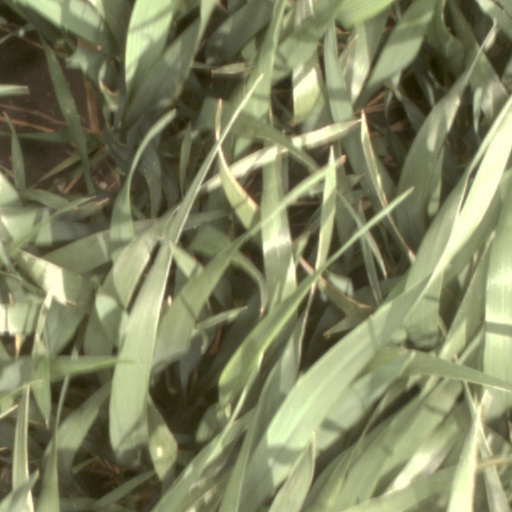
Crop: wheat